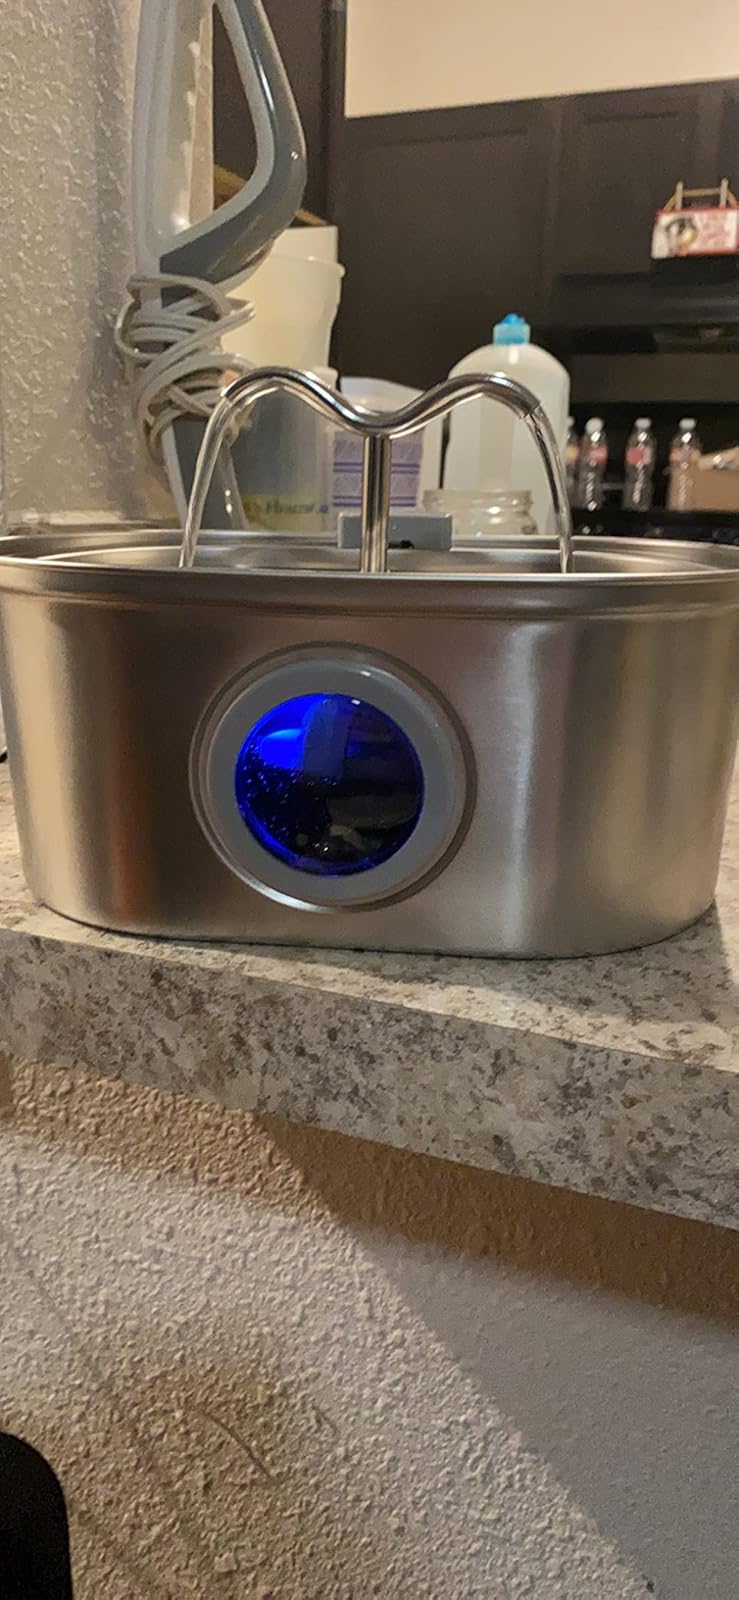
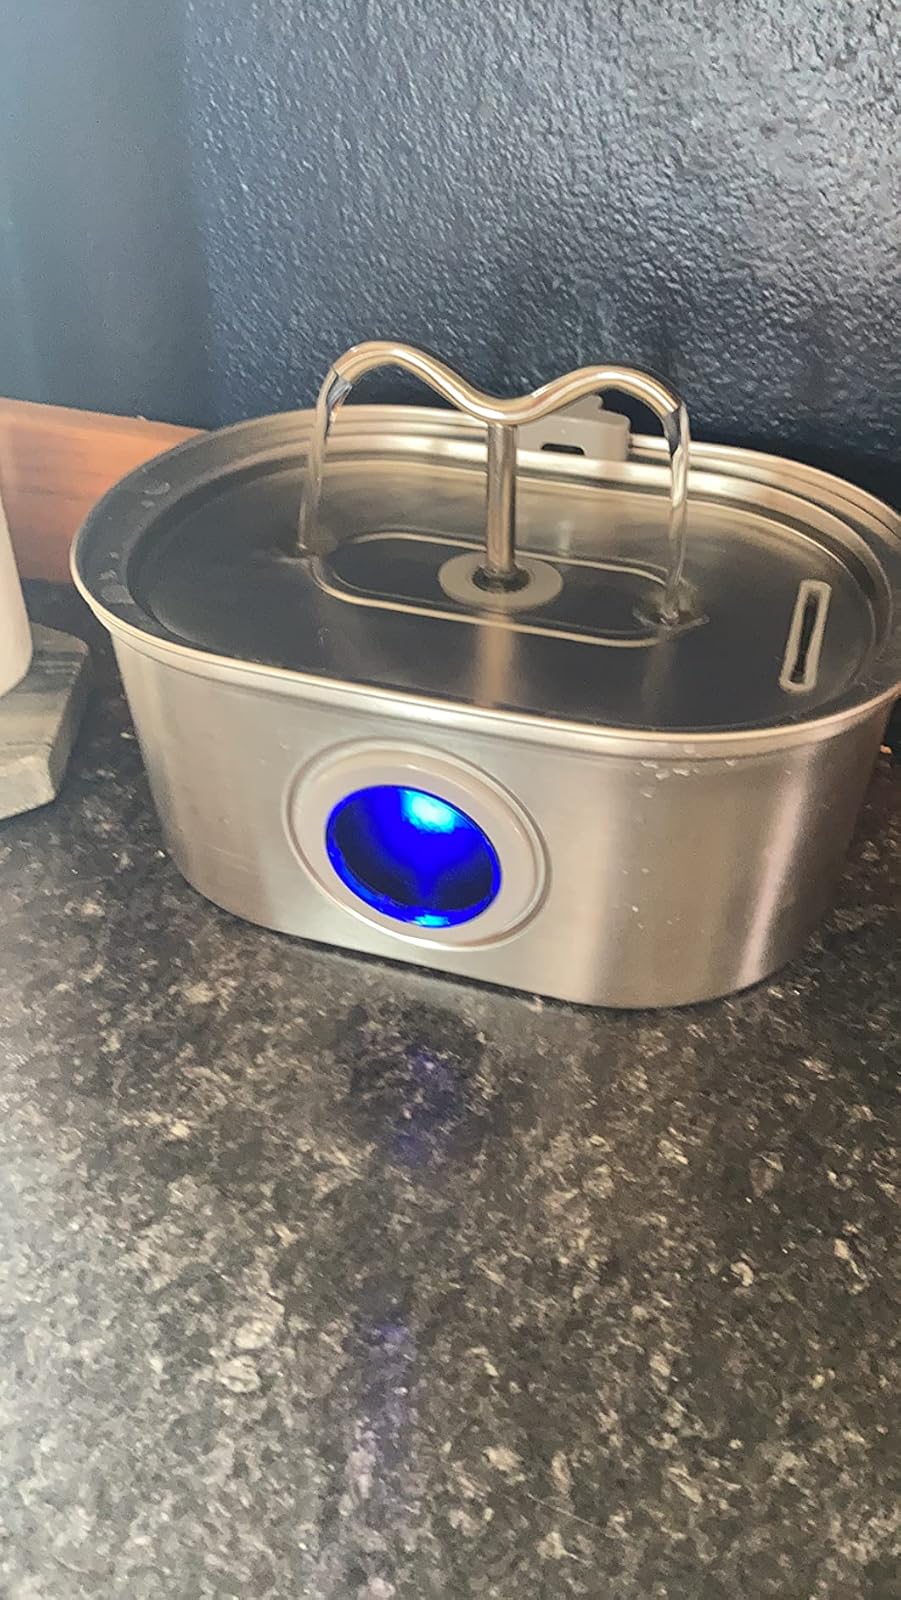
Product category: items_bowl
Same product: yes